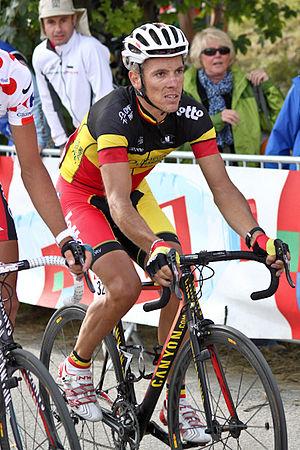
Etape 19 (L'Alpe d'Huez) du Tour de France 2011
Le Tour de France 2011 est la 98ᵉ édition du Tour de France cycliste. Il s'est déroulé du 2 juillet au 24 juillet 2011. Il comprend 21 étapes dont 2 passant en Italie pour une distance totale de 3 430 km.